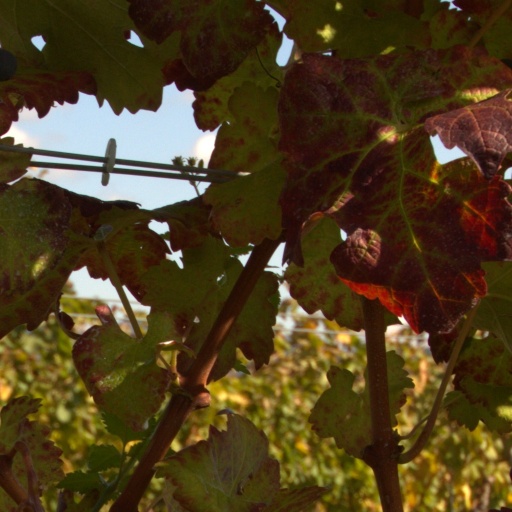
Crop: grape